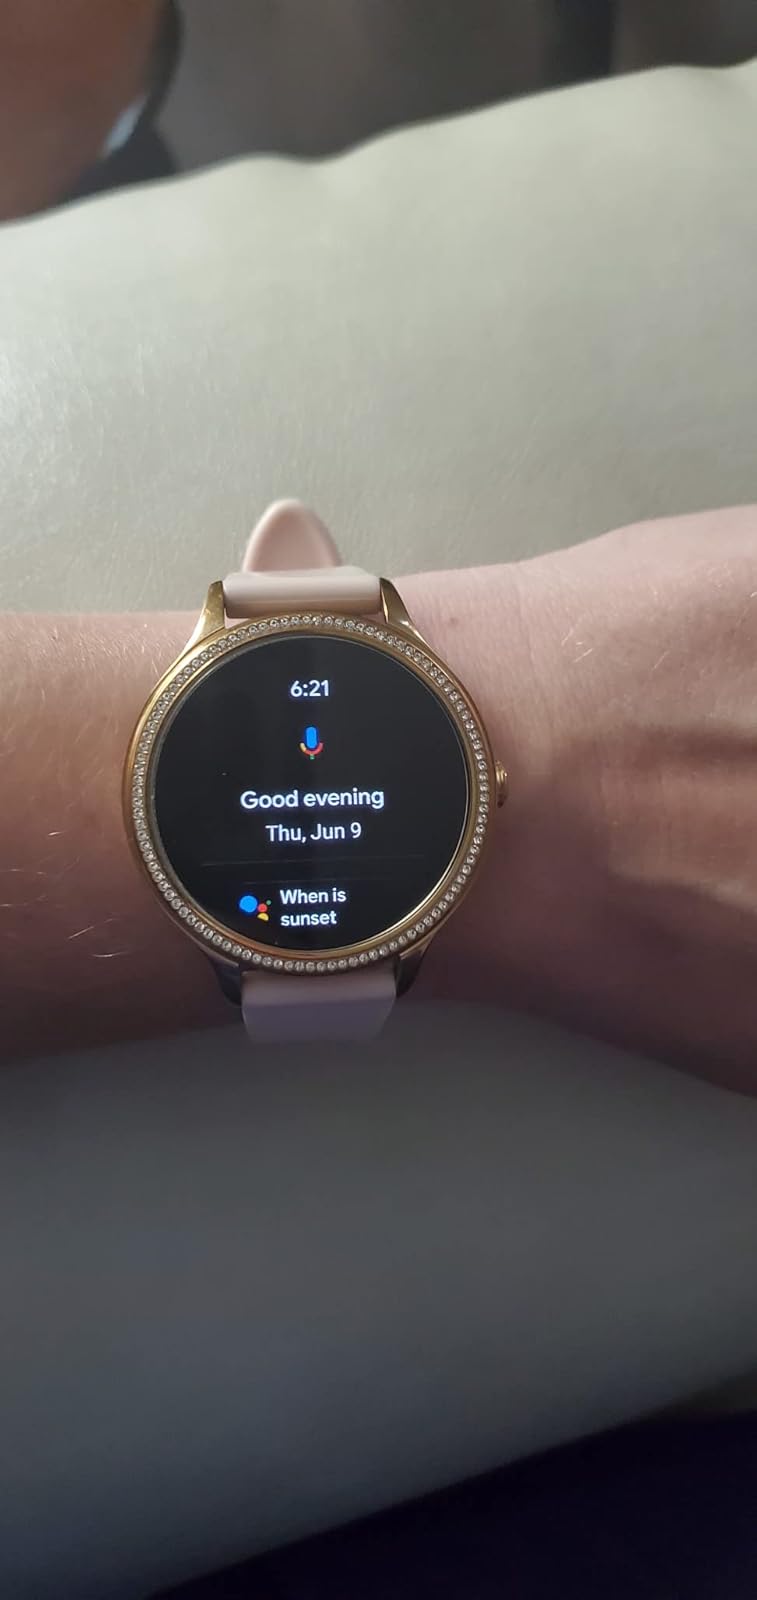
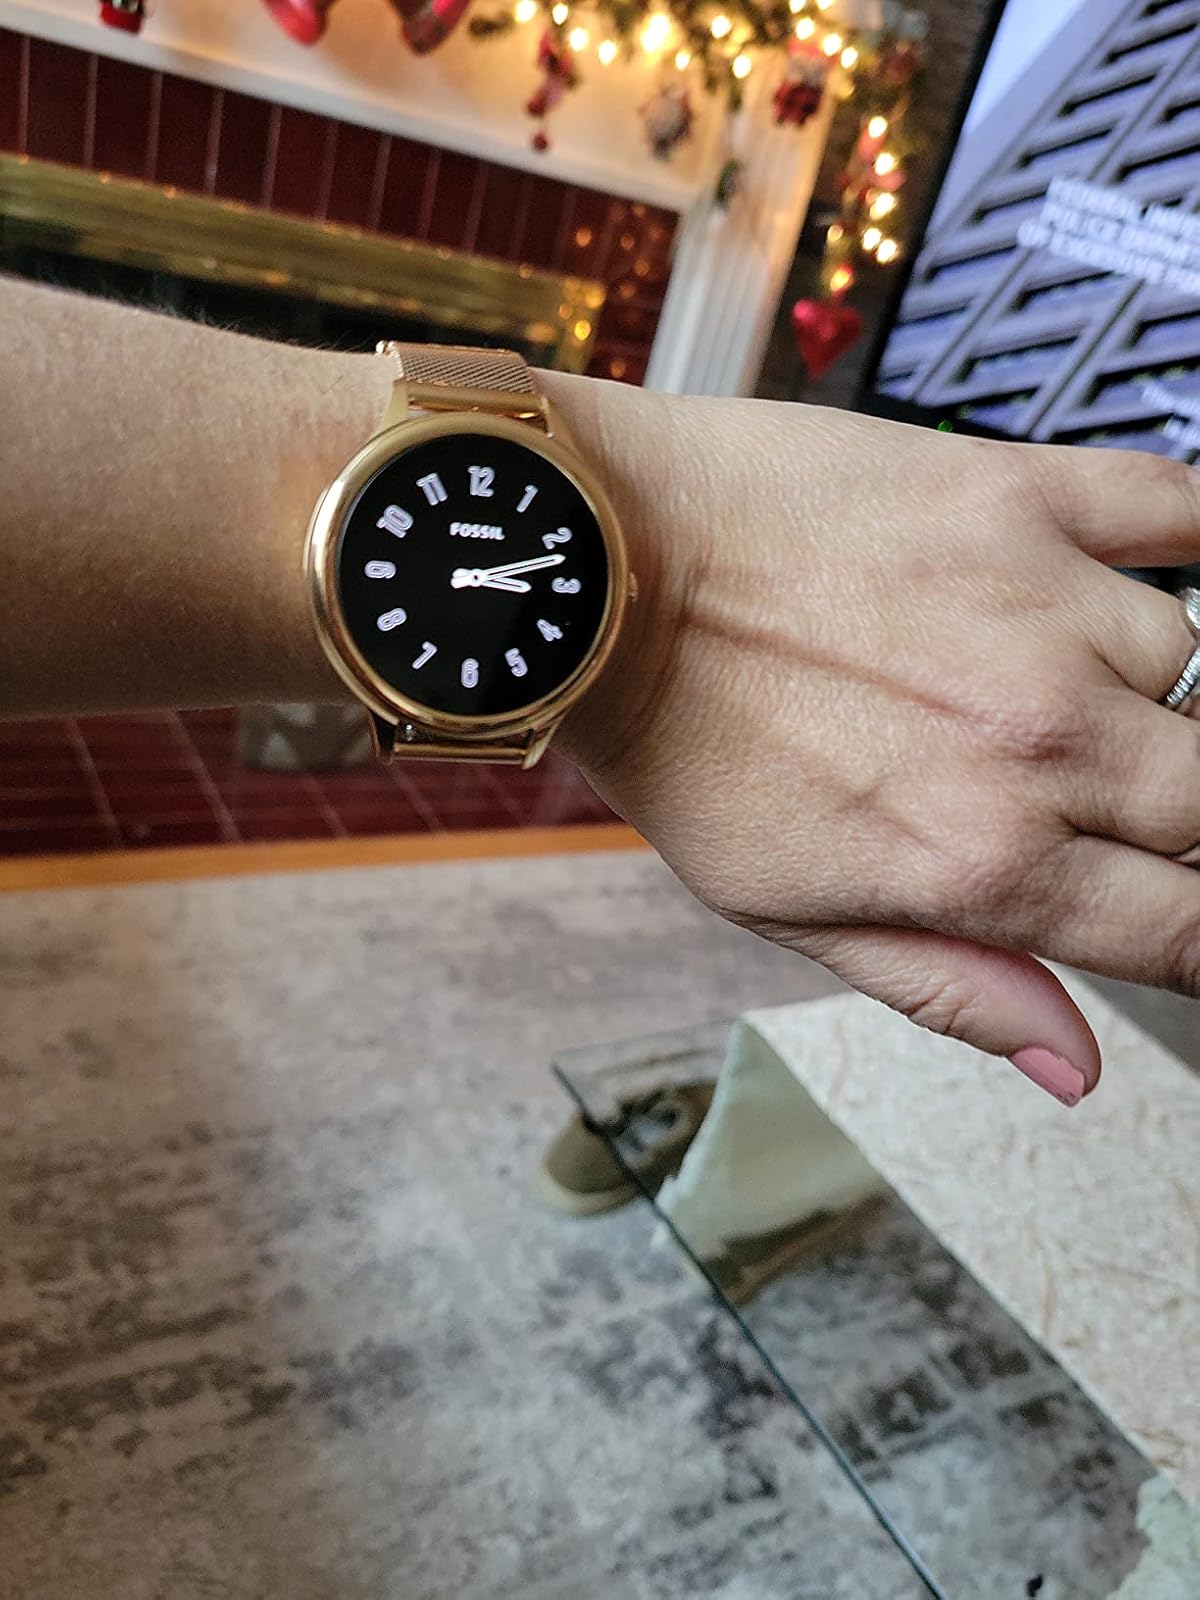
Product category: smartwatch
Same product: no